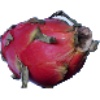
Label: red_pitahaya